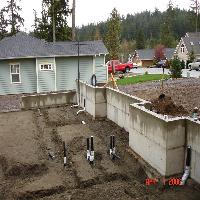
Weather: cloudy or overcast